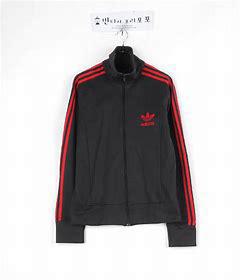
Brand: adidas
Model: 100